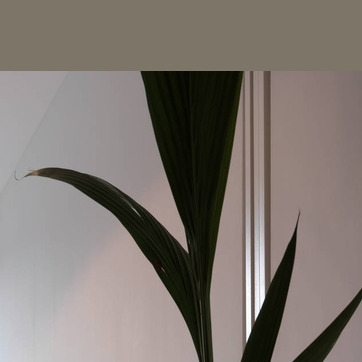
Material: foliage